The Natural (film)

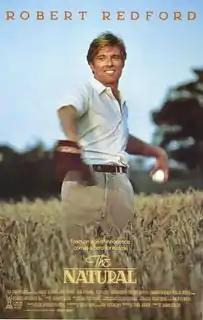
Theatrical release poster

The Natural is a 1984 American sports film based on Bernard Malamud's 1952 novel of the same name, directed by Barry Levinson, and starring Robert Redford, Robert Duvall, Glenn Close, Kim Basinger, Wilford Brimley, Barbara Hershey, Robert Prosky and Richard Farnsworth. Like the novel, the film recounts the experiences of Roy Hobbs, an individual with great "natural" baseball talent, spanning the decades of Roy's career. In direct contrast to the novel, the film ends on a positive tone. It was the first film produced by TriStar Pictures.